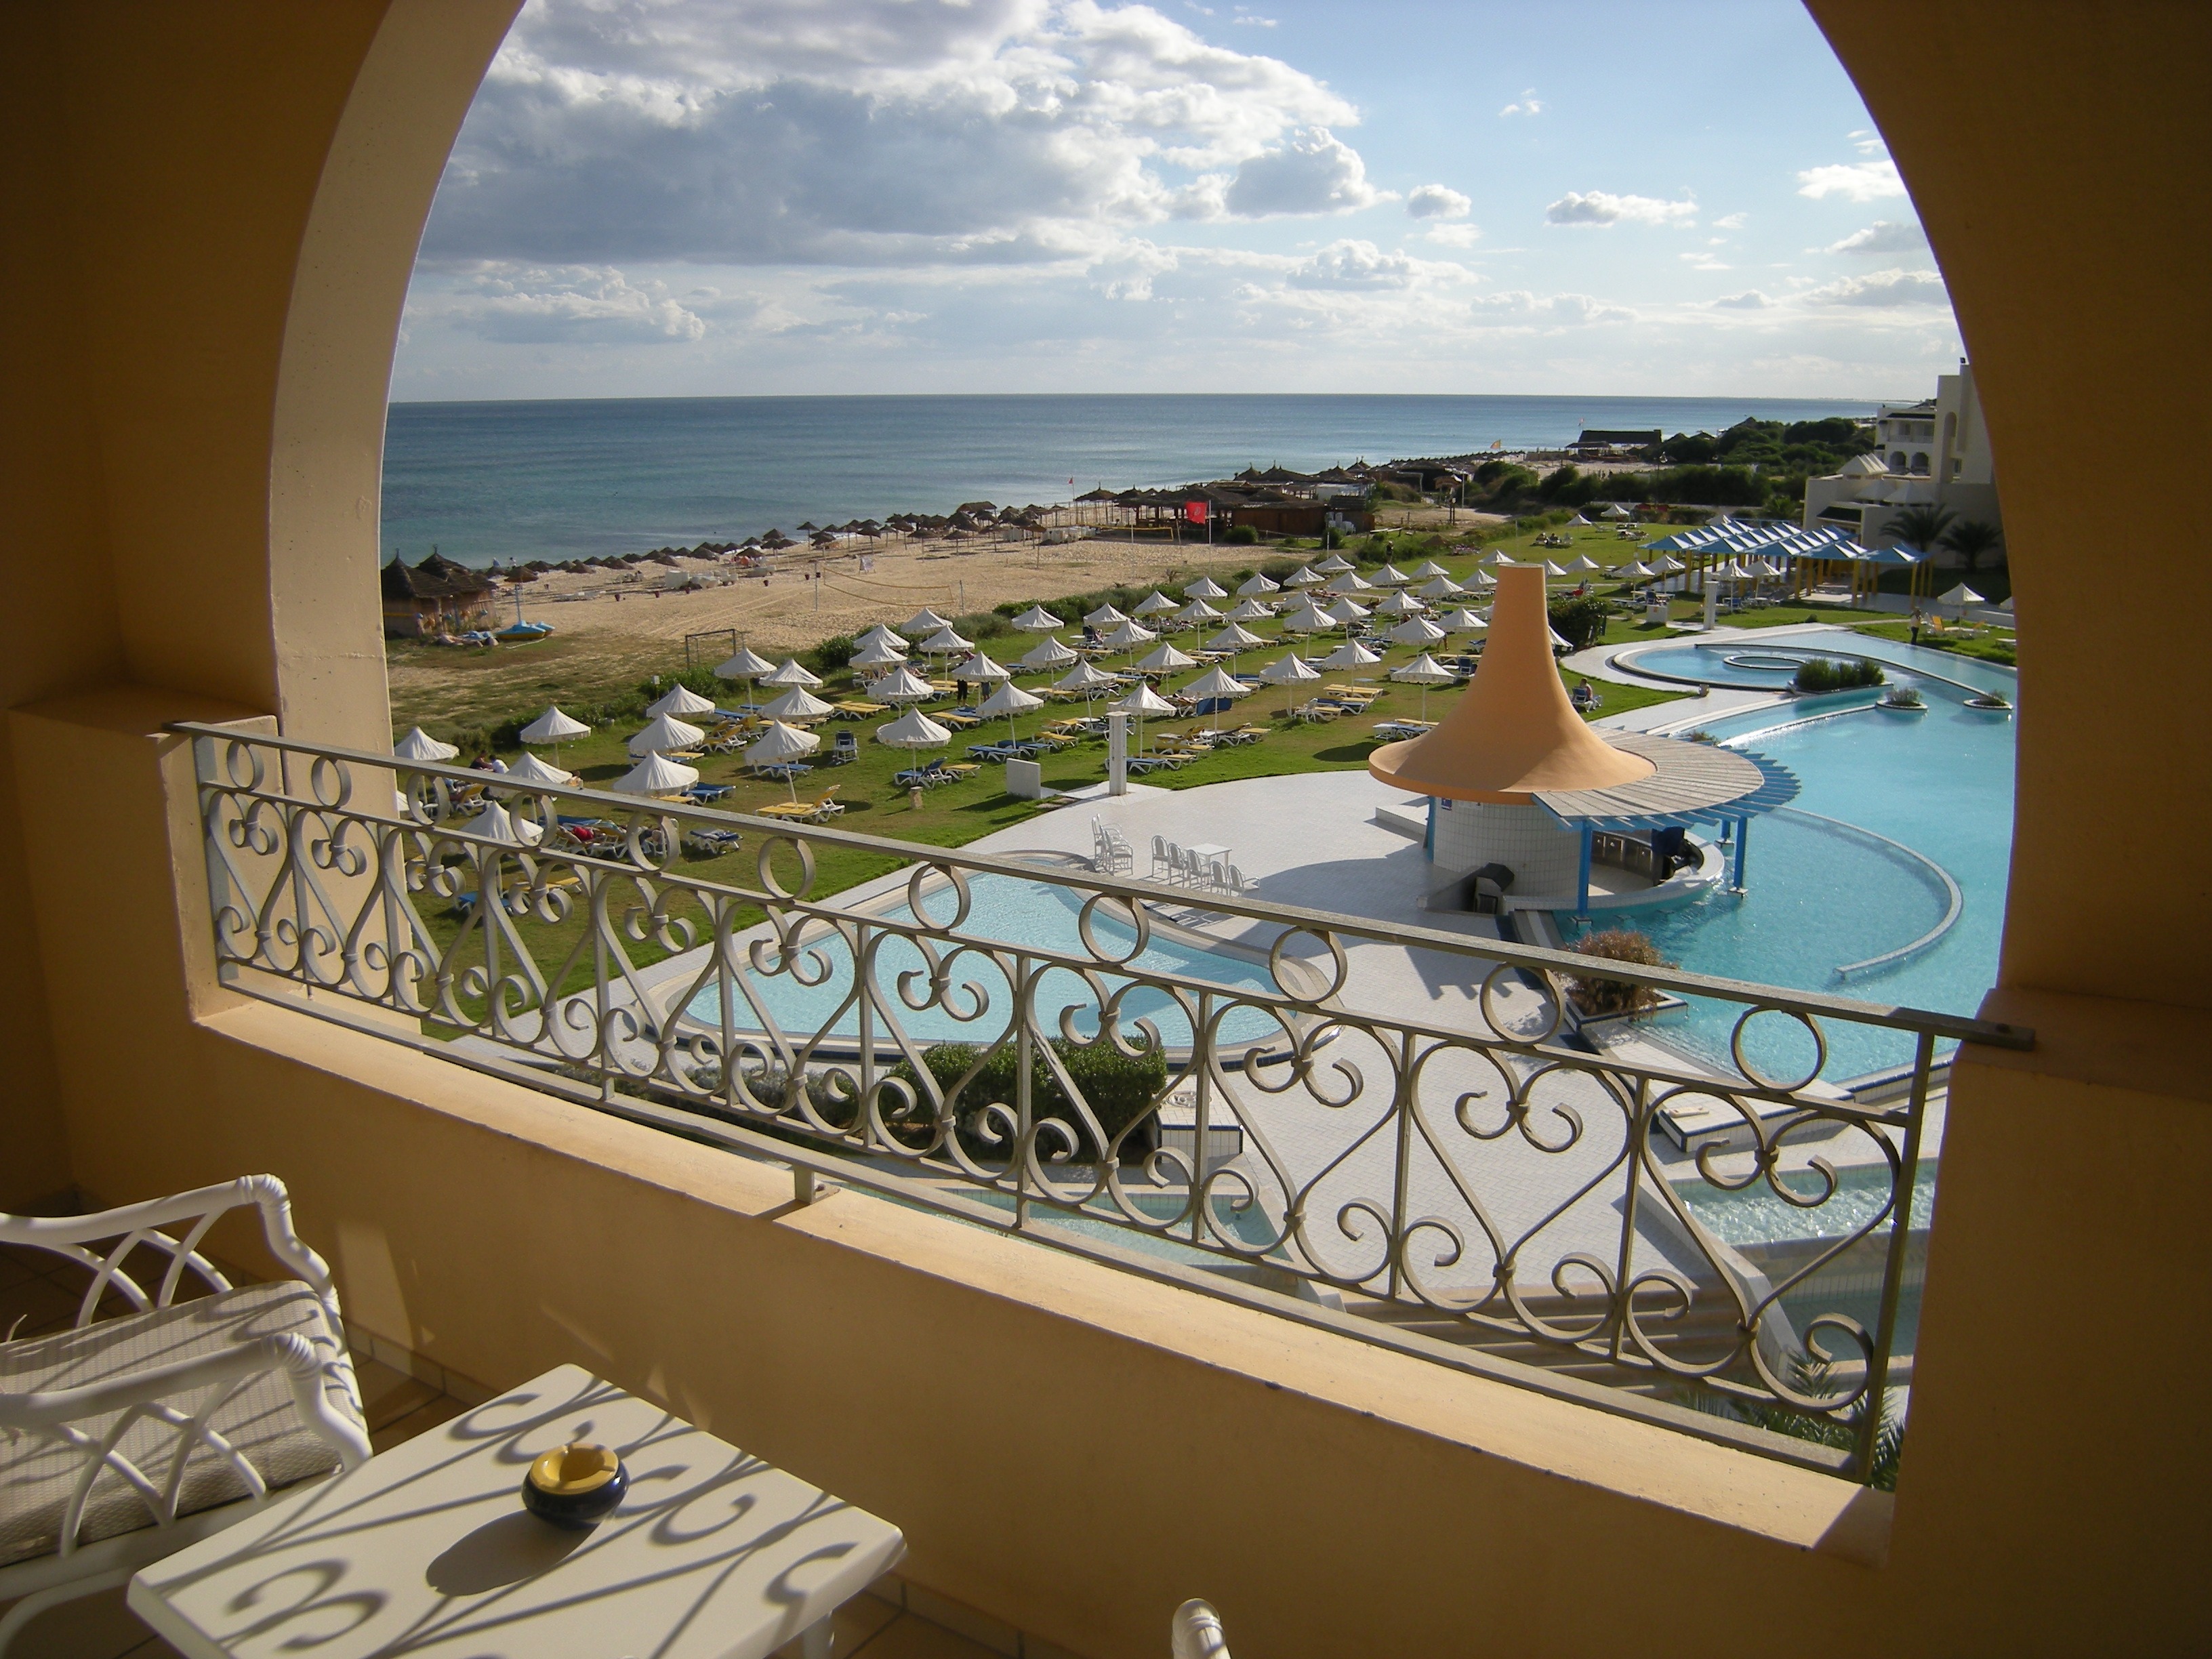
beach, sky, window, vacation, pool, balcony, property, apartment, hotel, resort, estate, condominium, tunisia, real estate, luxury hotel, atlas royal hotel